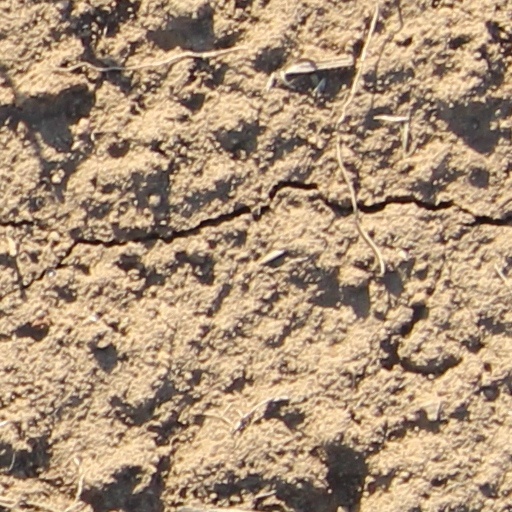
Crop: wheat